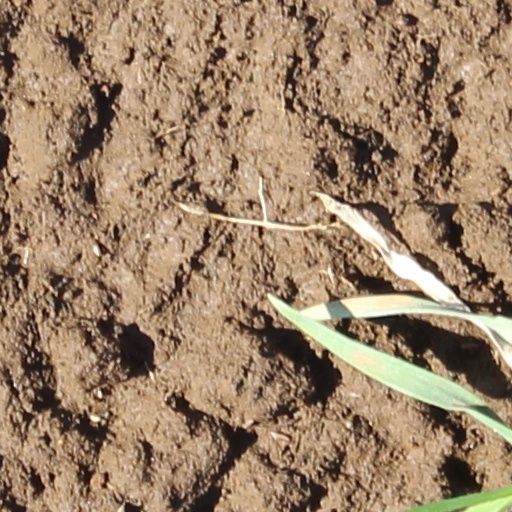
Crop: wheat